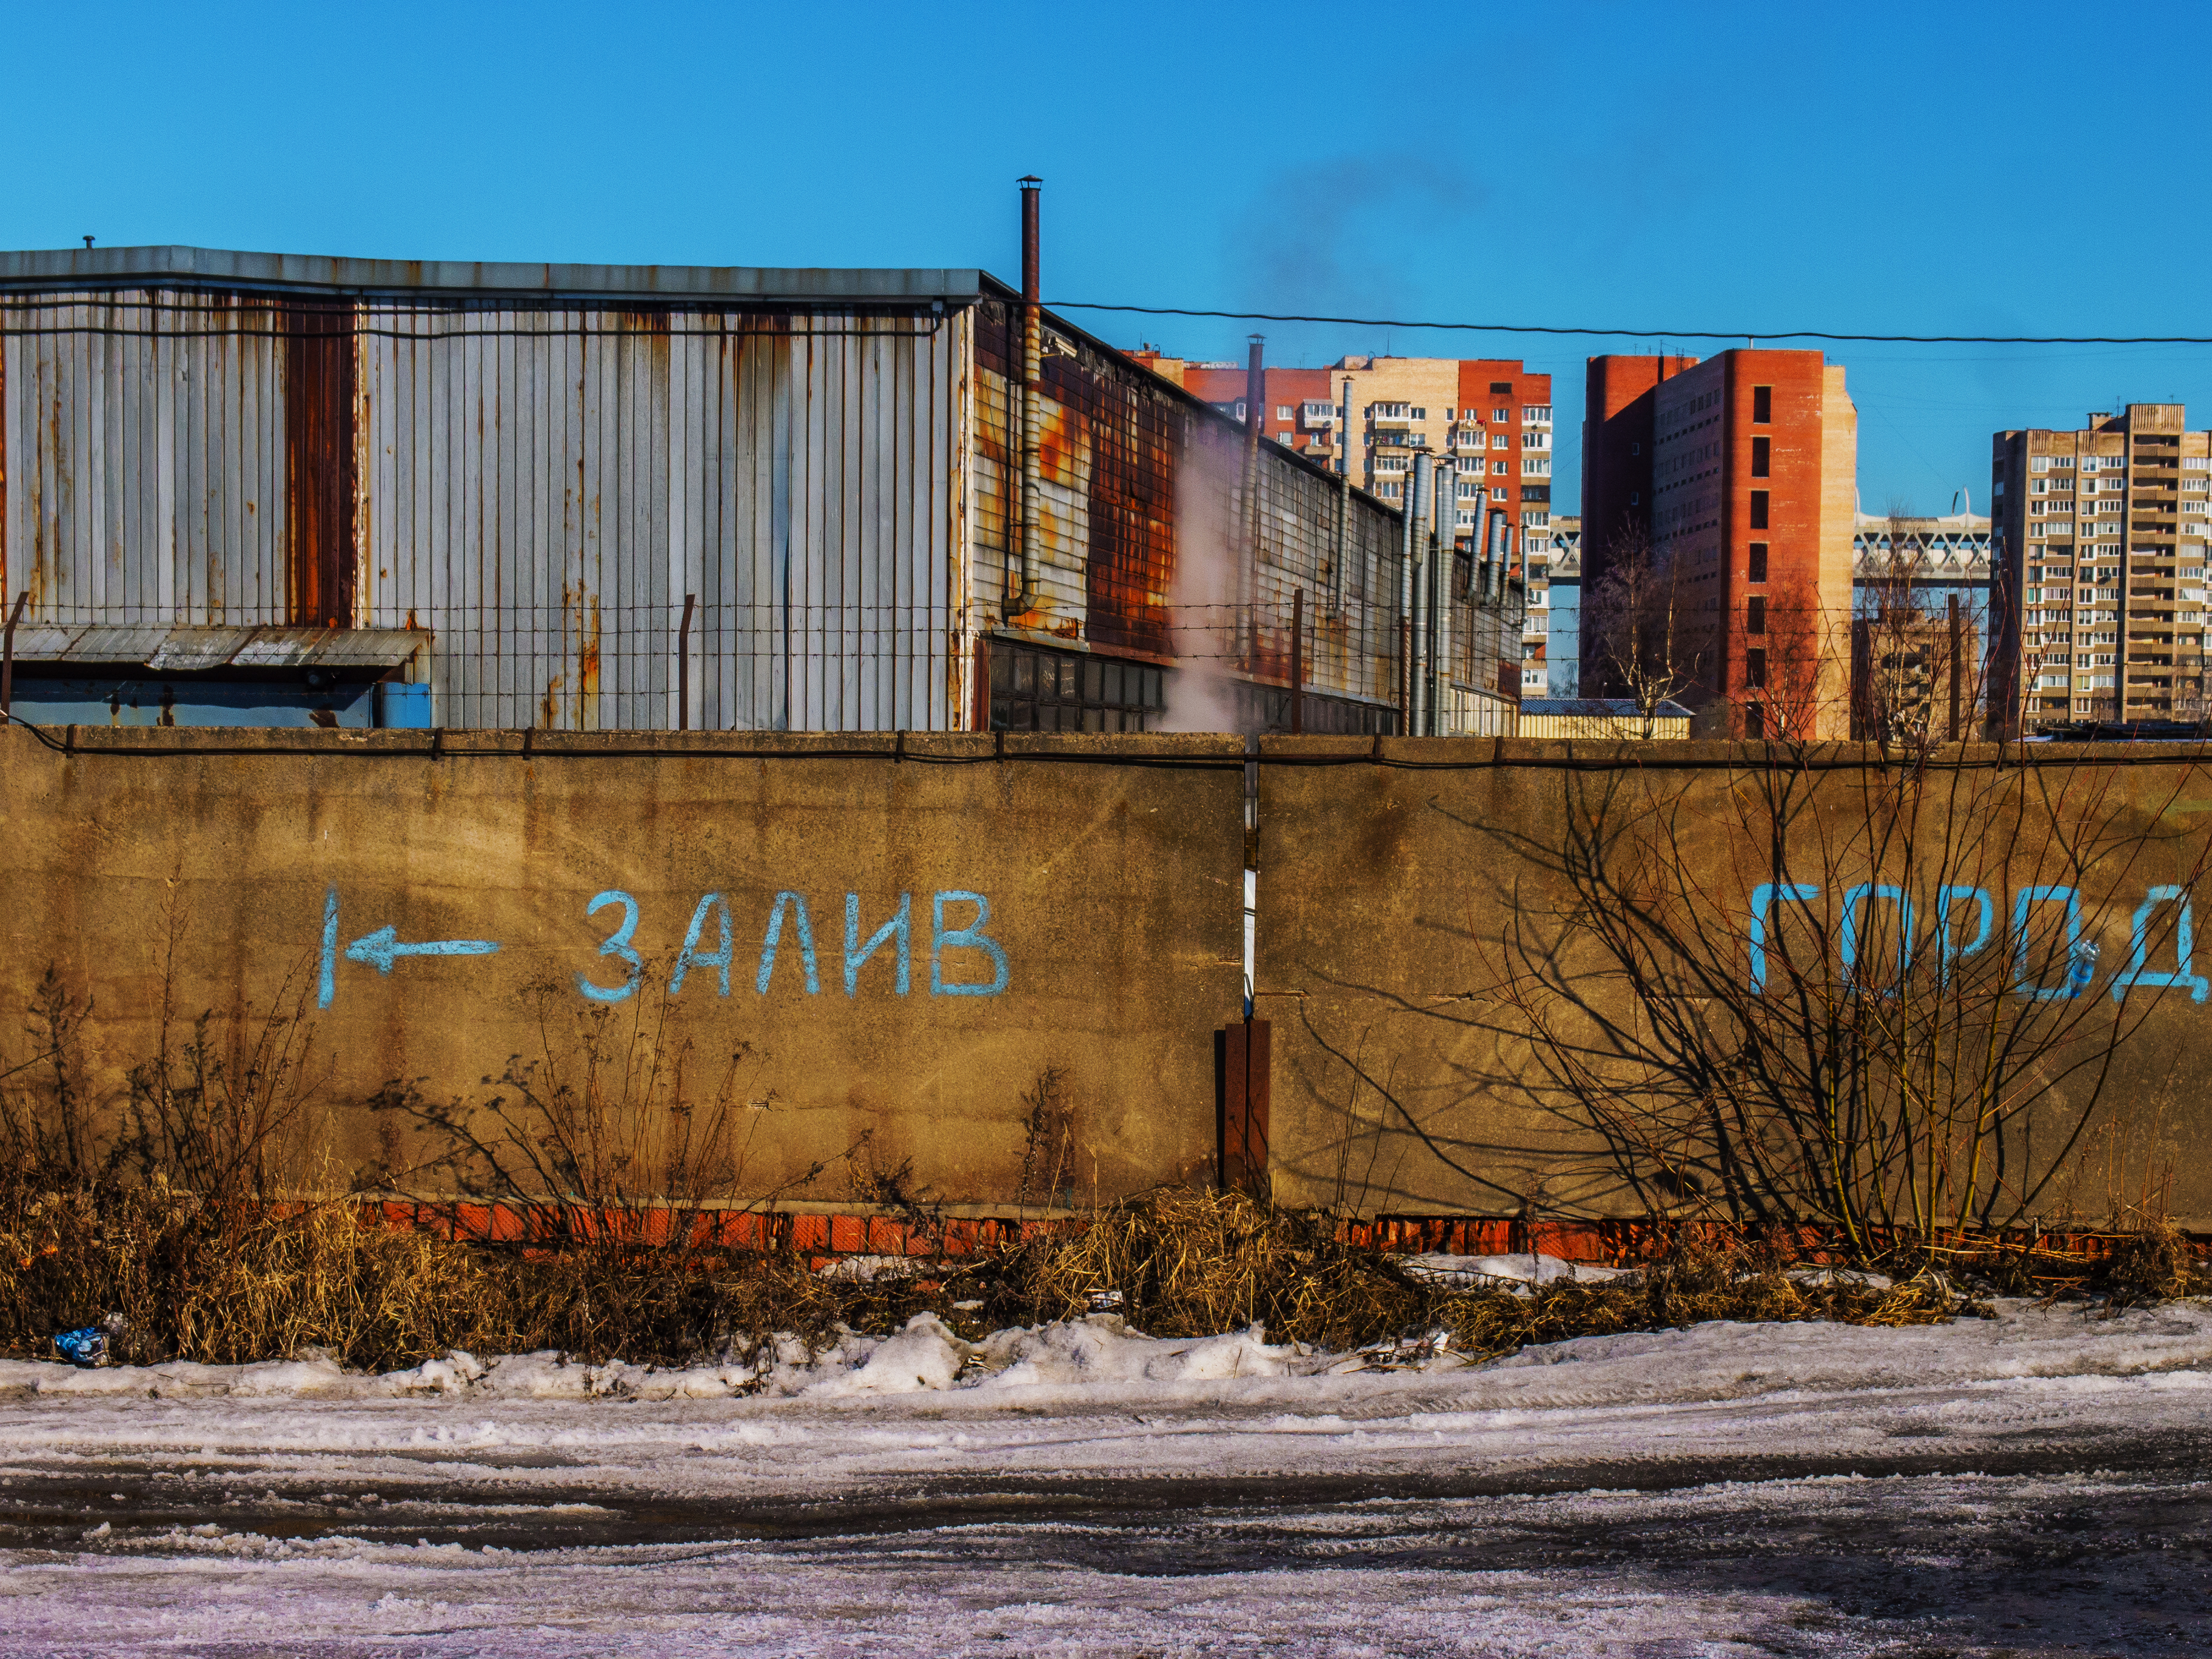
images, plant, sky, paint, architecture, rolling, graffiti, building, freight car, art, facade, tree, font, Tints and shades, city, rolling stock, track, metal, railway, wood, urban design, snow, electricity, landscape, grass, railroad car, freezing, winter, visual arts, pattern, brick, shipping container, freight transport, steel, asphalt, transport, tower block, advertising, cargo, apartment